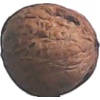
Label: Walnut 1